Link (The Legend of Zelda)

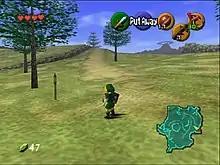
"" was the first game in the series to render Link in 3D and extensively expanded on his range of movements.

"Ocarina of Time" (1998), which was released for the Nintendo 64 (N64), was the first 3D game in the "Zelda" series. Link was depicted with blonde hair and his horse Epona was introduced as a mode of transport. The plot's time shifts allow the player to control Link first as a child and later as a young adult. His green outfit reflects his role in the story as a Kokiri and his shield was updated to display the crest of the kingdom of Hyrule. His abilities were extensively developed to perform a variety of movements, including a swipe, stab, roll, dodge and dive. The game's Z-targeting system enables him to lock on to enemies and circle around them in combat. Through a built-in autojump function, he can also jump from a ledge. During his adventure, he is accompanied by the fairy Navi, who gives him hints about enemies and his surroundings.